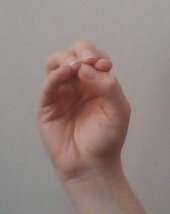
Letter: ha